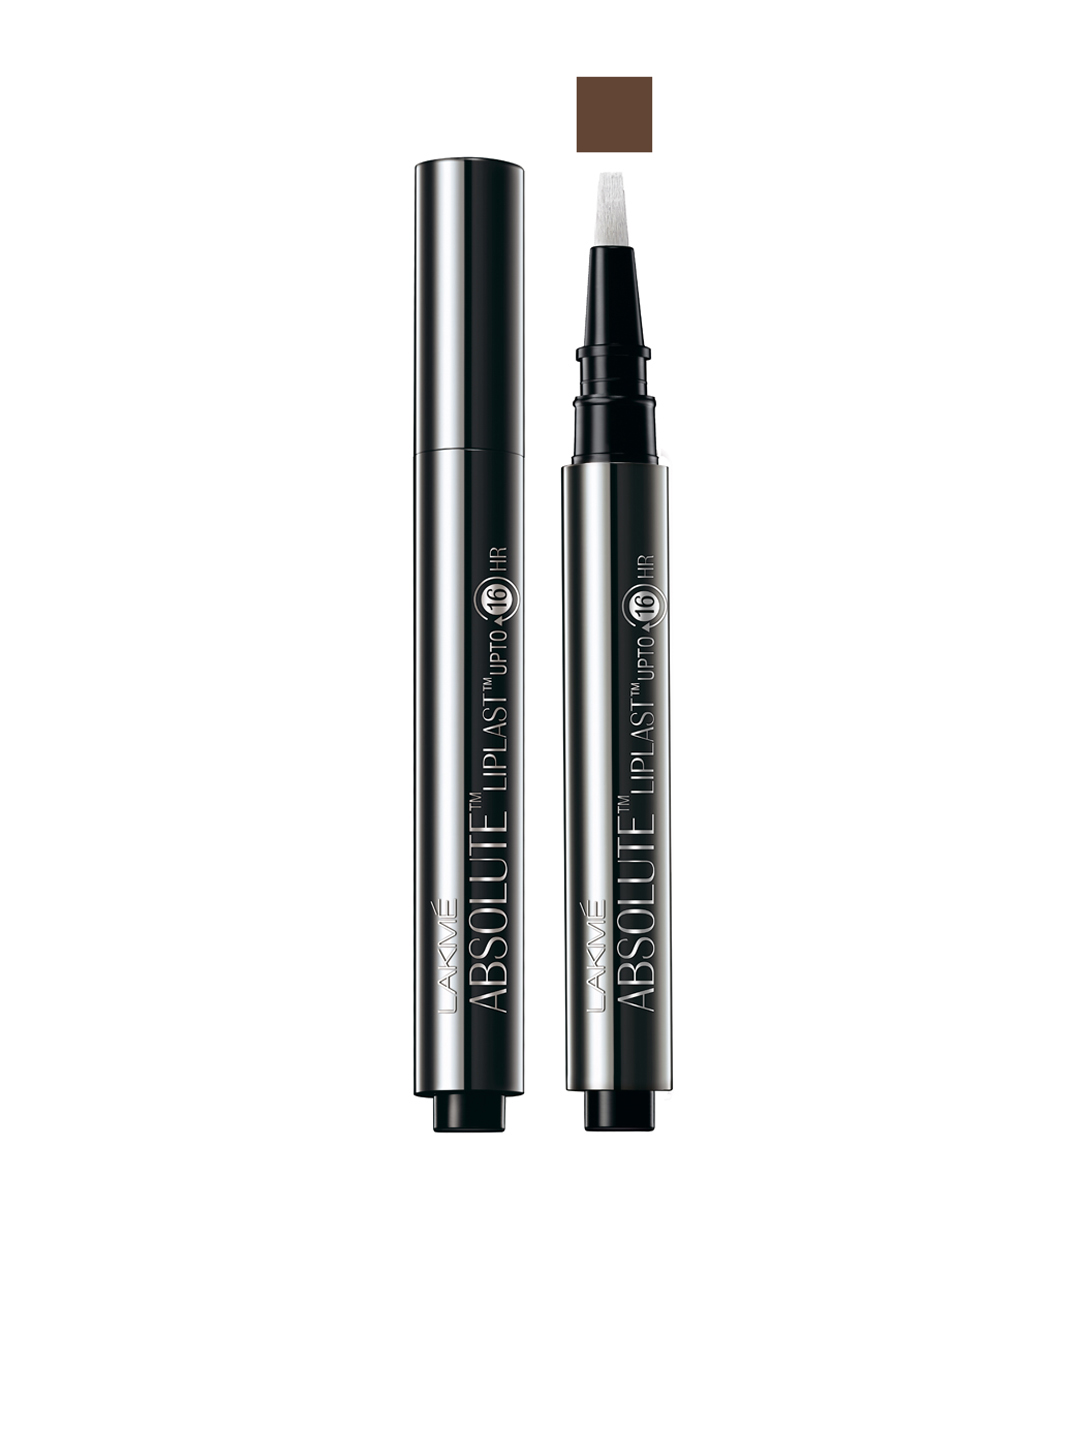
Lakme Absolute Liplast Night Silk Lip Gloss
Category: Personal Care / Lips / Lip Gloss
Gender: Women
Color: Brown
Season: Spring 2017
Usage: NA